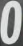
Number: 0